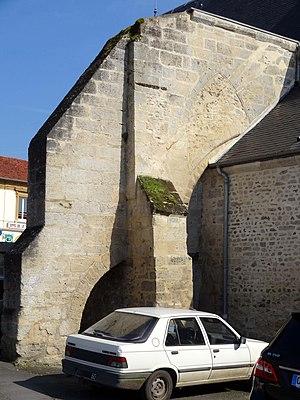
Église Saint-Vincent d'Hermes - voir titre.
L'église Saint-Vincent est une église catholique paroissiale située à Hermes, dans le département de l'Oise, en France. Hermes est l'un des bourgs les plus anciens du Beauvaisis, et son église possède ainsi l'une des plus anciennes nefs du département. Elle remonte en partie au XIᵉ siècle, comme l'indique l'appareil en petits moellons cubiques du mur méridional. Cette nef a toutefois perdu son authenticité avec l'installation d'un plafond à caissons en 1722 et une reconstruction partielle pendant la seconde moitié du XIXᵉ siècle, qui concerne les portails, les fenêtres latérales, et l'unique bas-côté, ajouté à la période gothique flamboyante au nord de la nef. Mais l'église Saint-Vincent était surtout réputée pour son beau clocher roman à deux étages de beffroi. Bâti sur un terrain instable et repris en sous-œuvre au milieu du XVIᵉ siècle, il s'est malheureusement effondré en 1919, et emporta dans sa chute la première travée du chœur et la chapelle latérale nord. En 1927, il fut remplacé par un clocher moderne assis sur la toiture de la nef.